Steel Dragon (Waldameer)

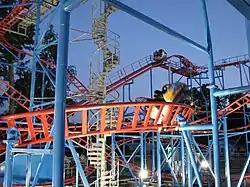

Steel Dragon is a steel spinning roller coaster located at Waldameer & Water World in Erie, Pennsylvania, United States. It was manufactured by Maurer AG and opened in 2004.